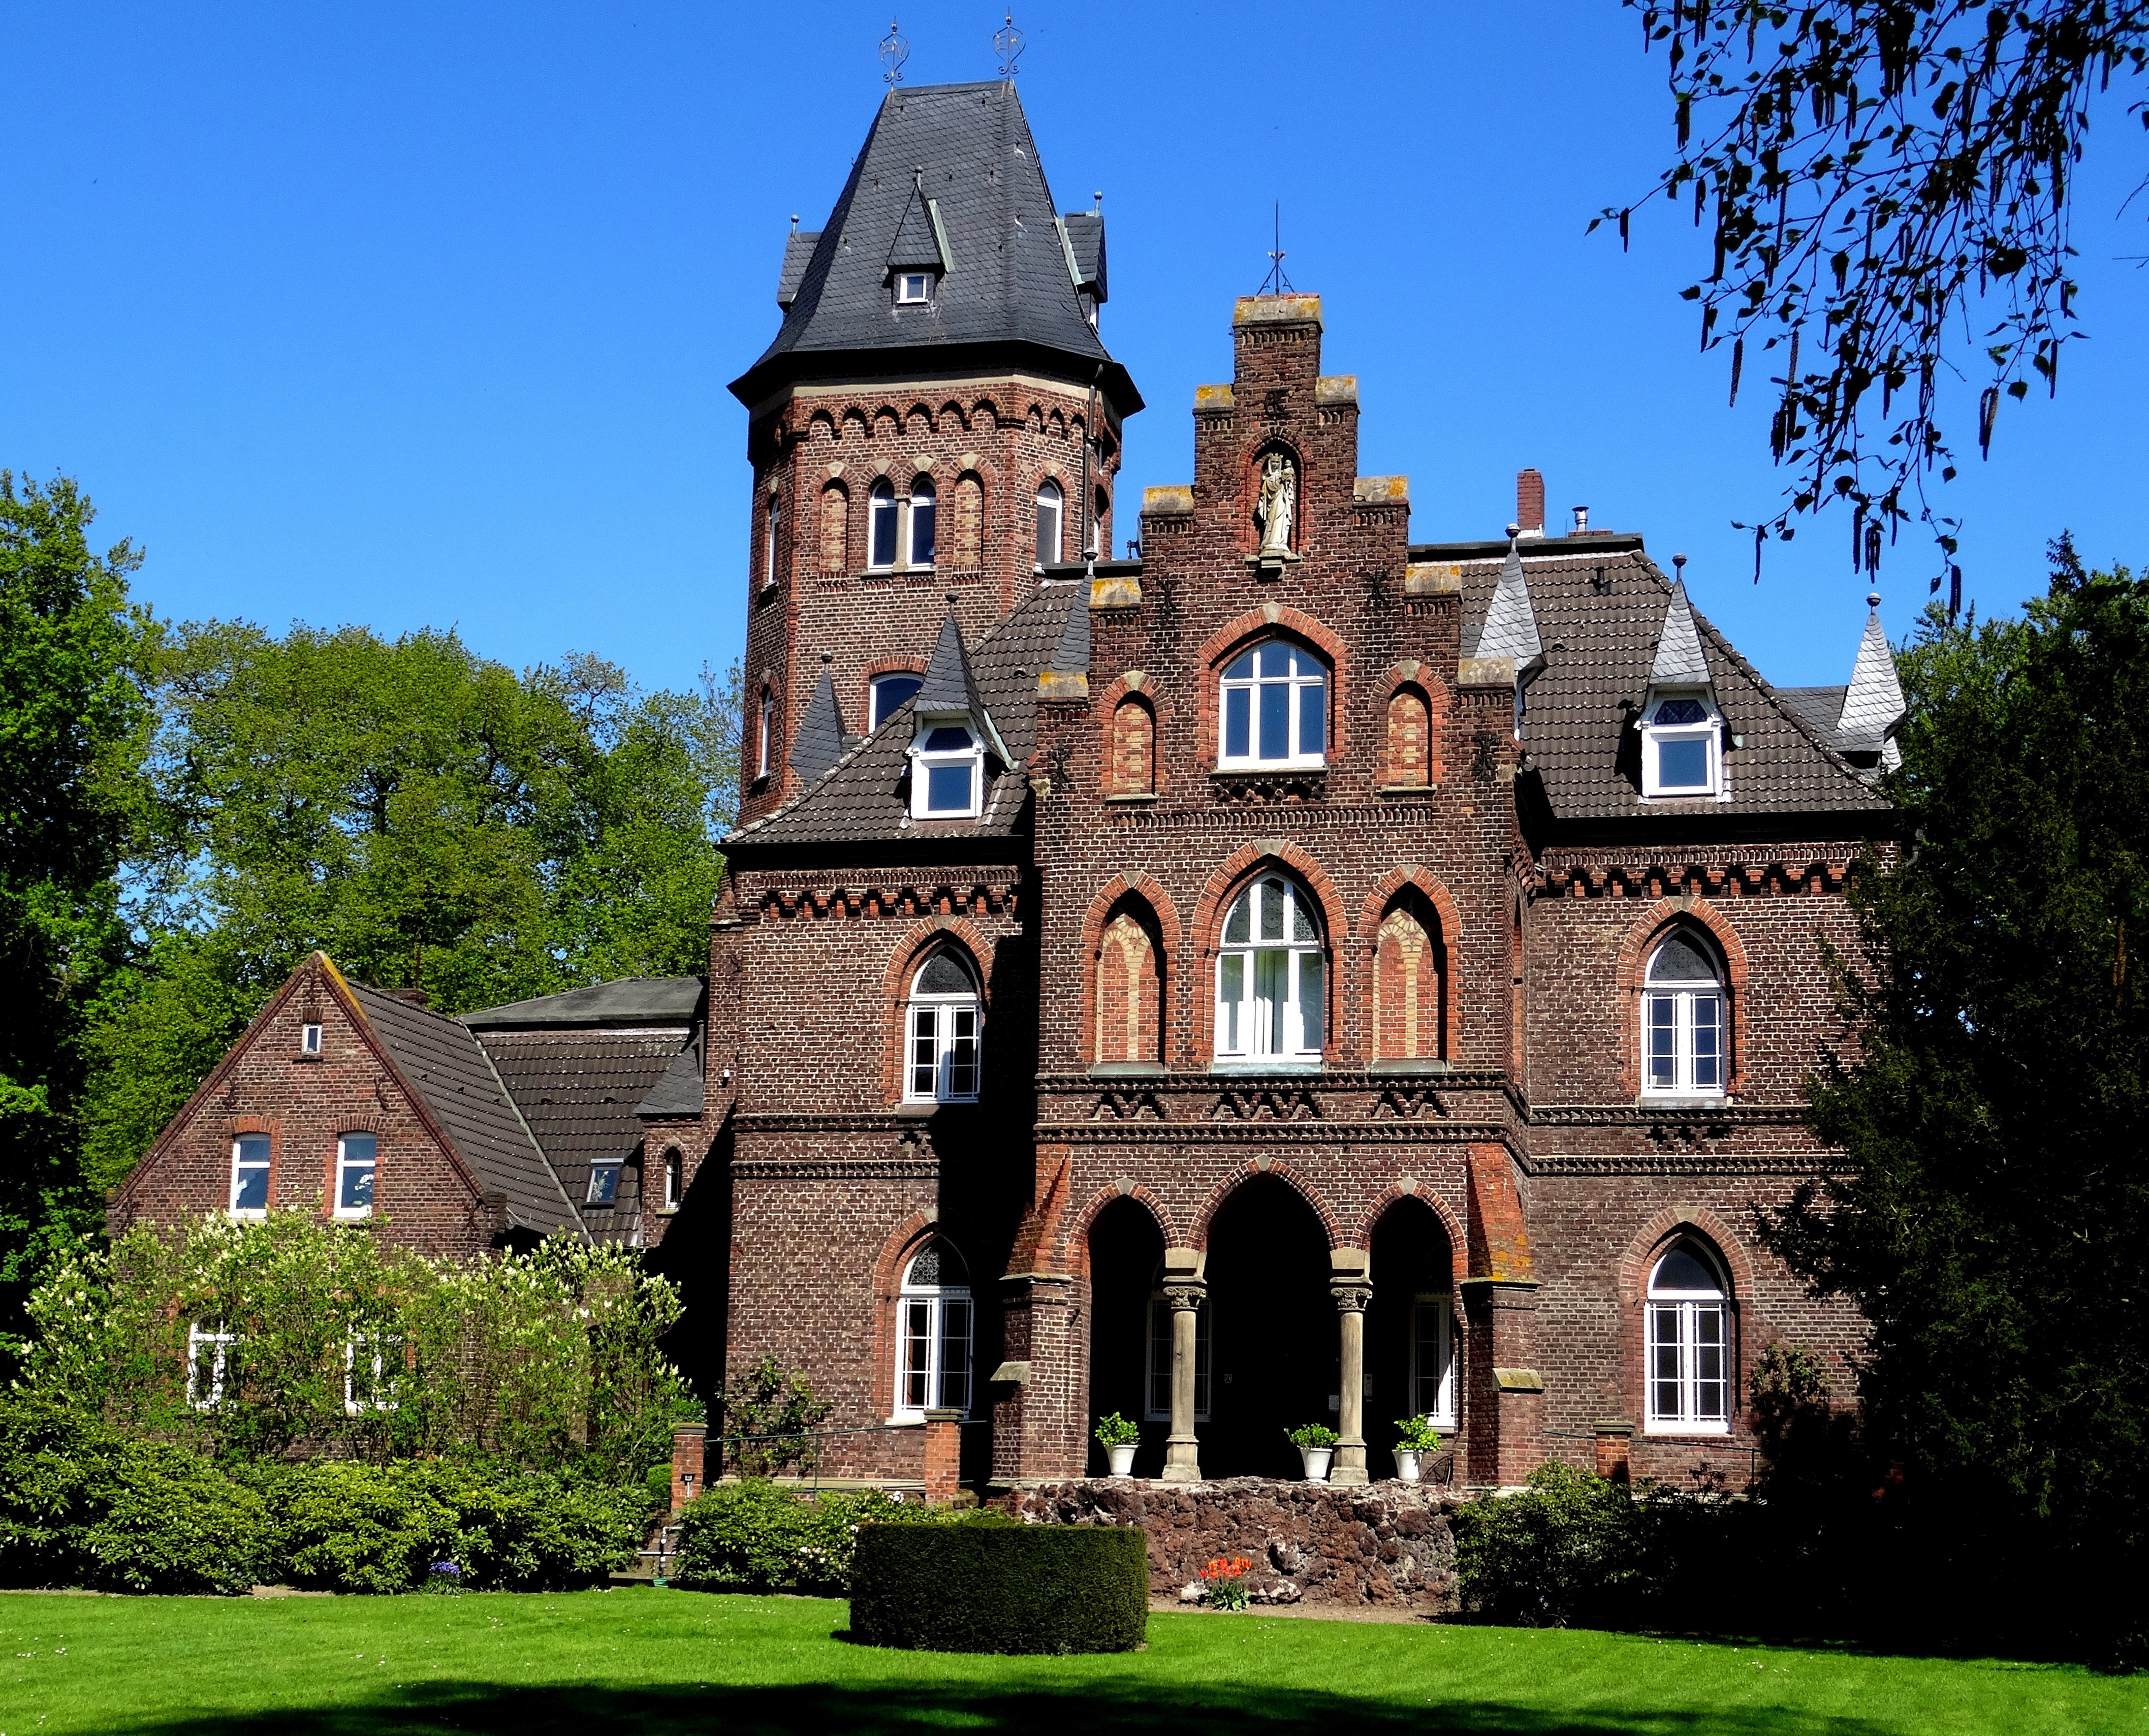
architecture, villa, mansion, house, building, chateau, spring, castle, church, monastery, estate, historically, manor house, stately home, malbork castle, monheim am rhein, water castle